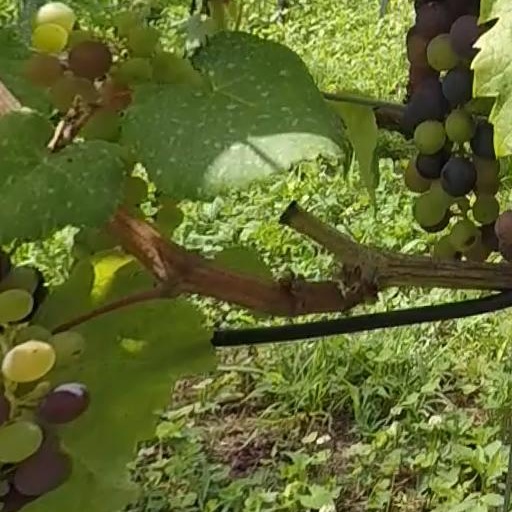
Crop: grape